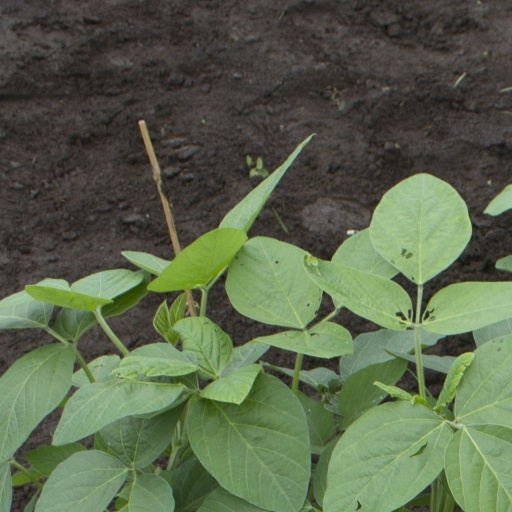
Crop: soybean